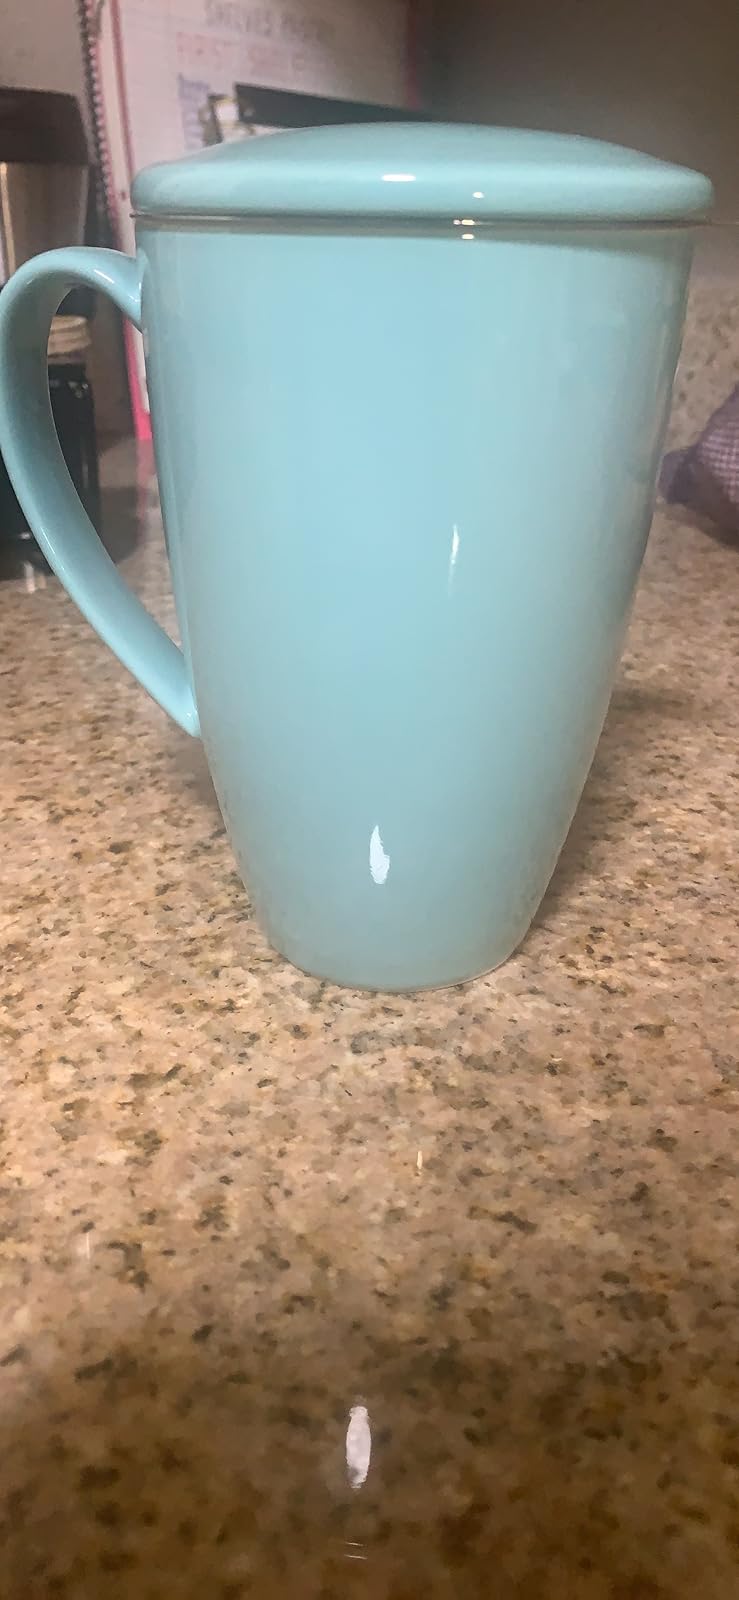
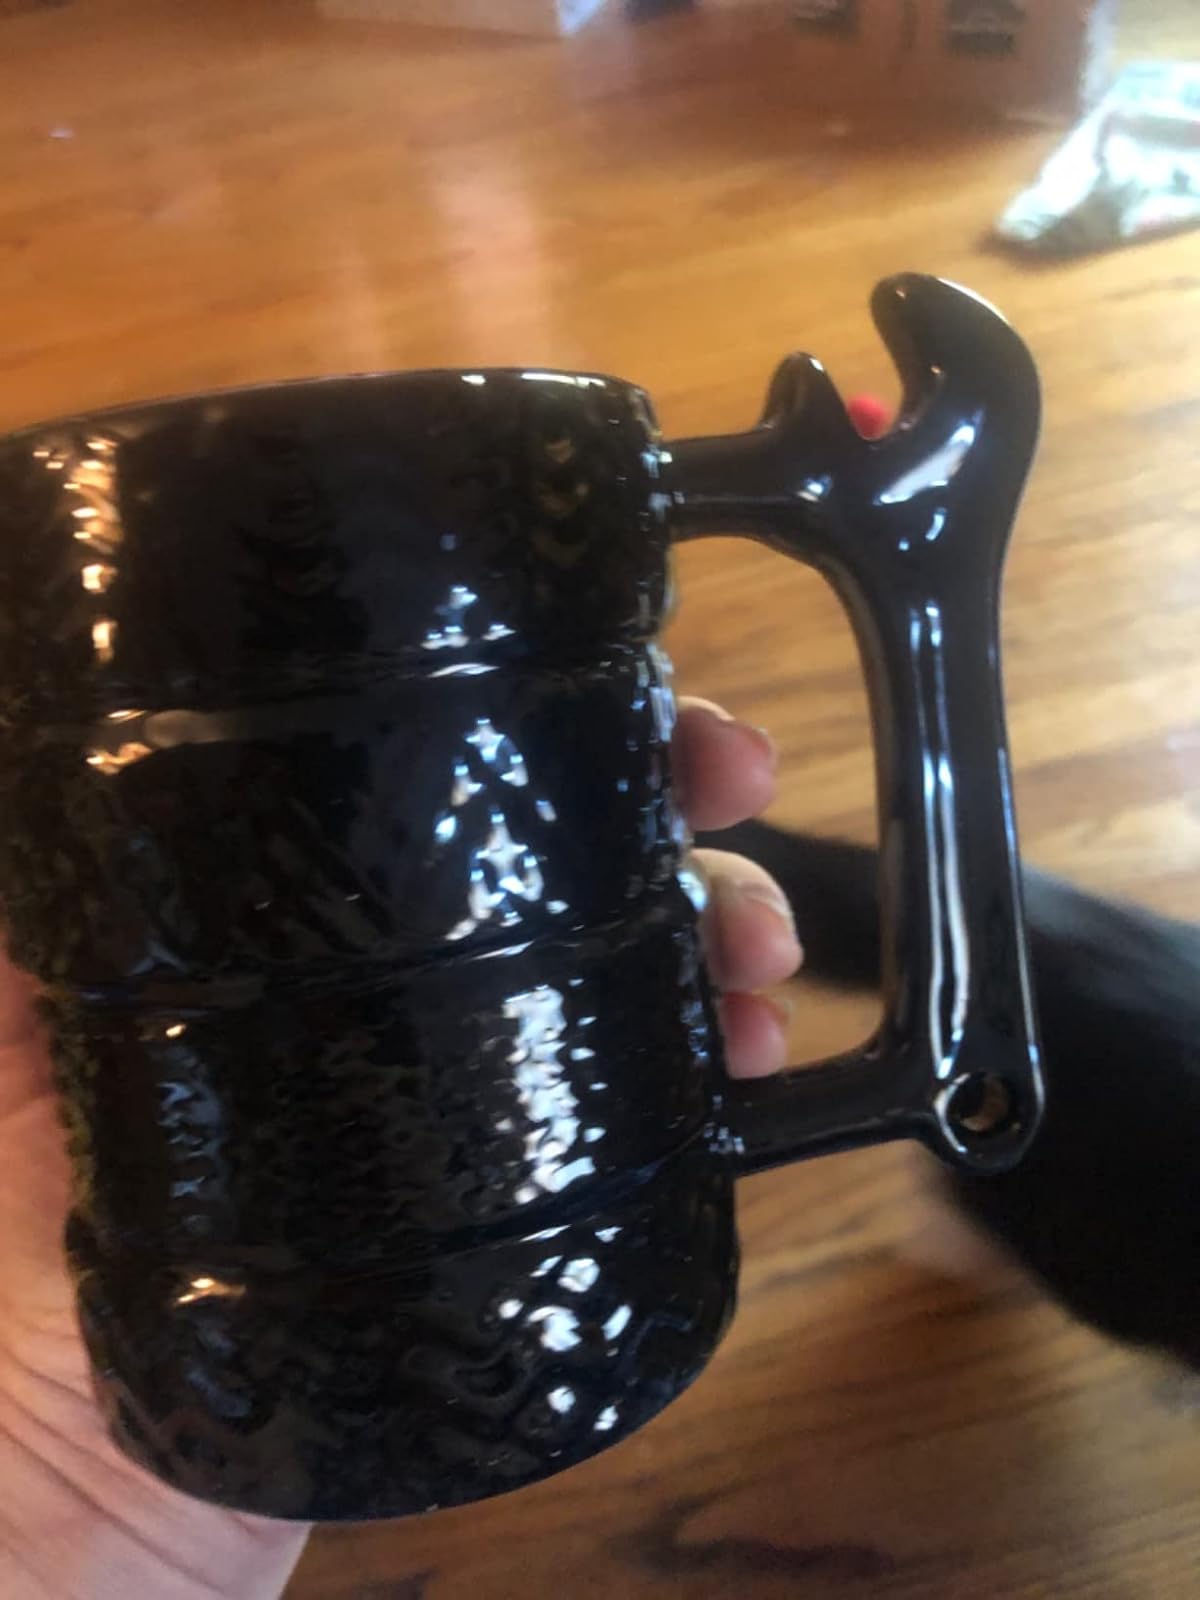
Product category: items_mug
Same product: no